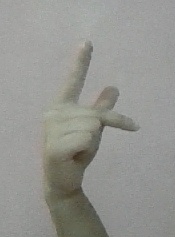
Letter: dha